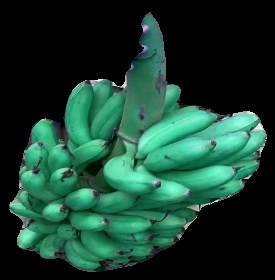
Variety: rasbale
Grade: grade1